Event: Nepal Earthquake
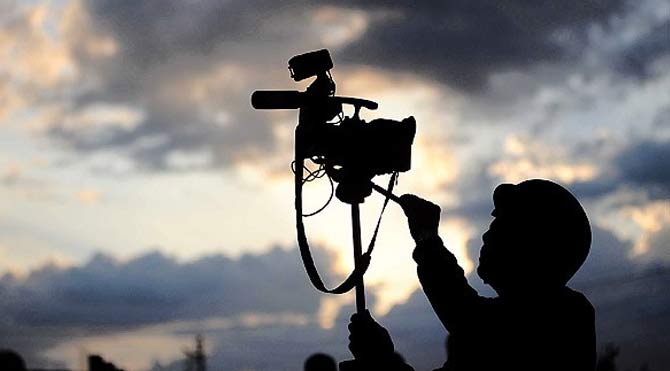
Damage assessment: no_damage